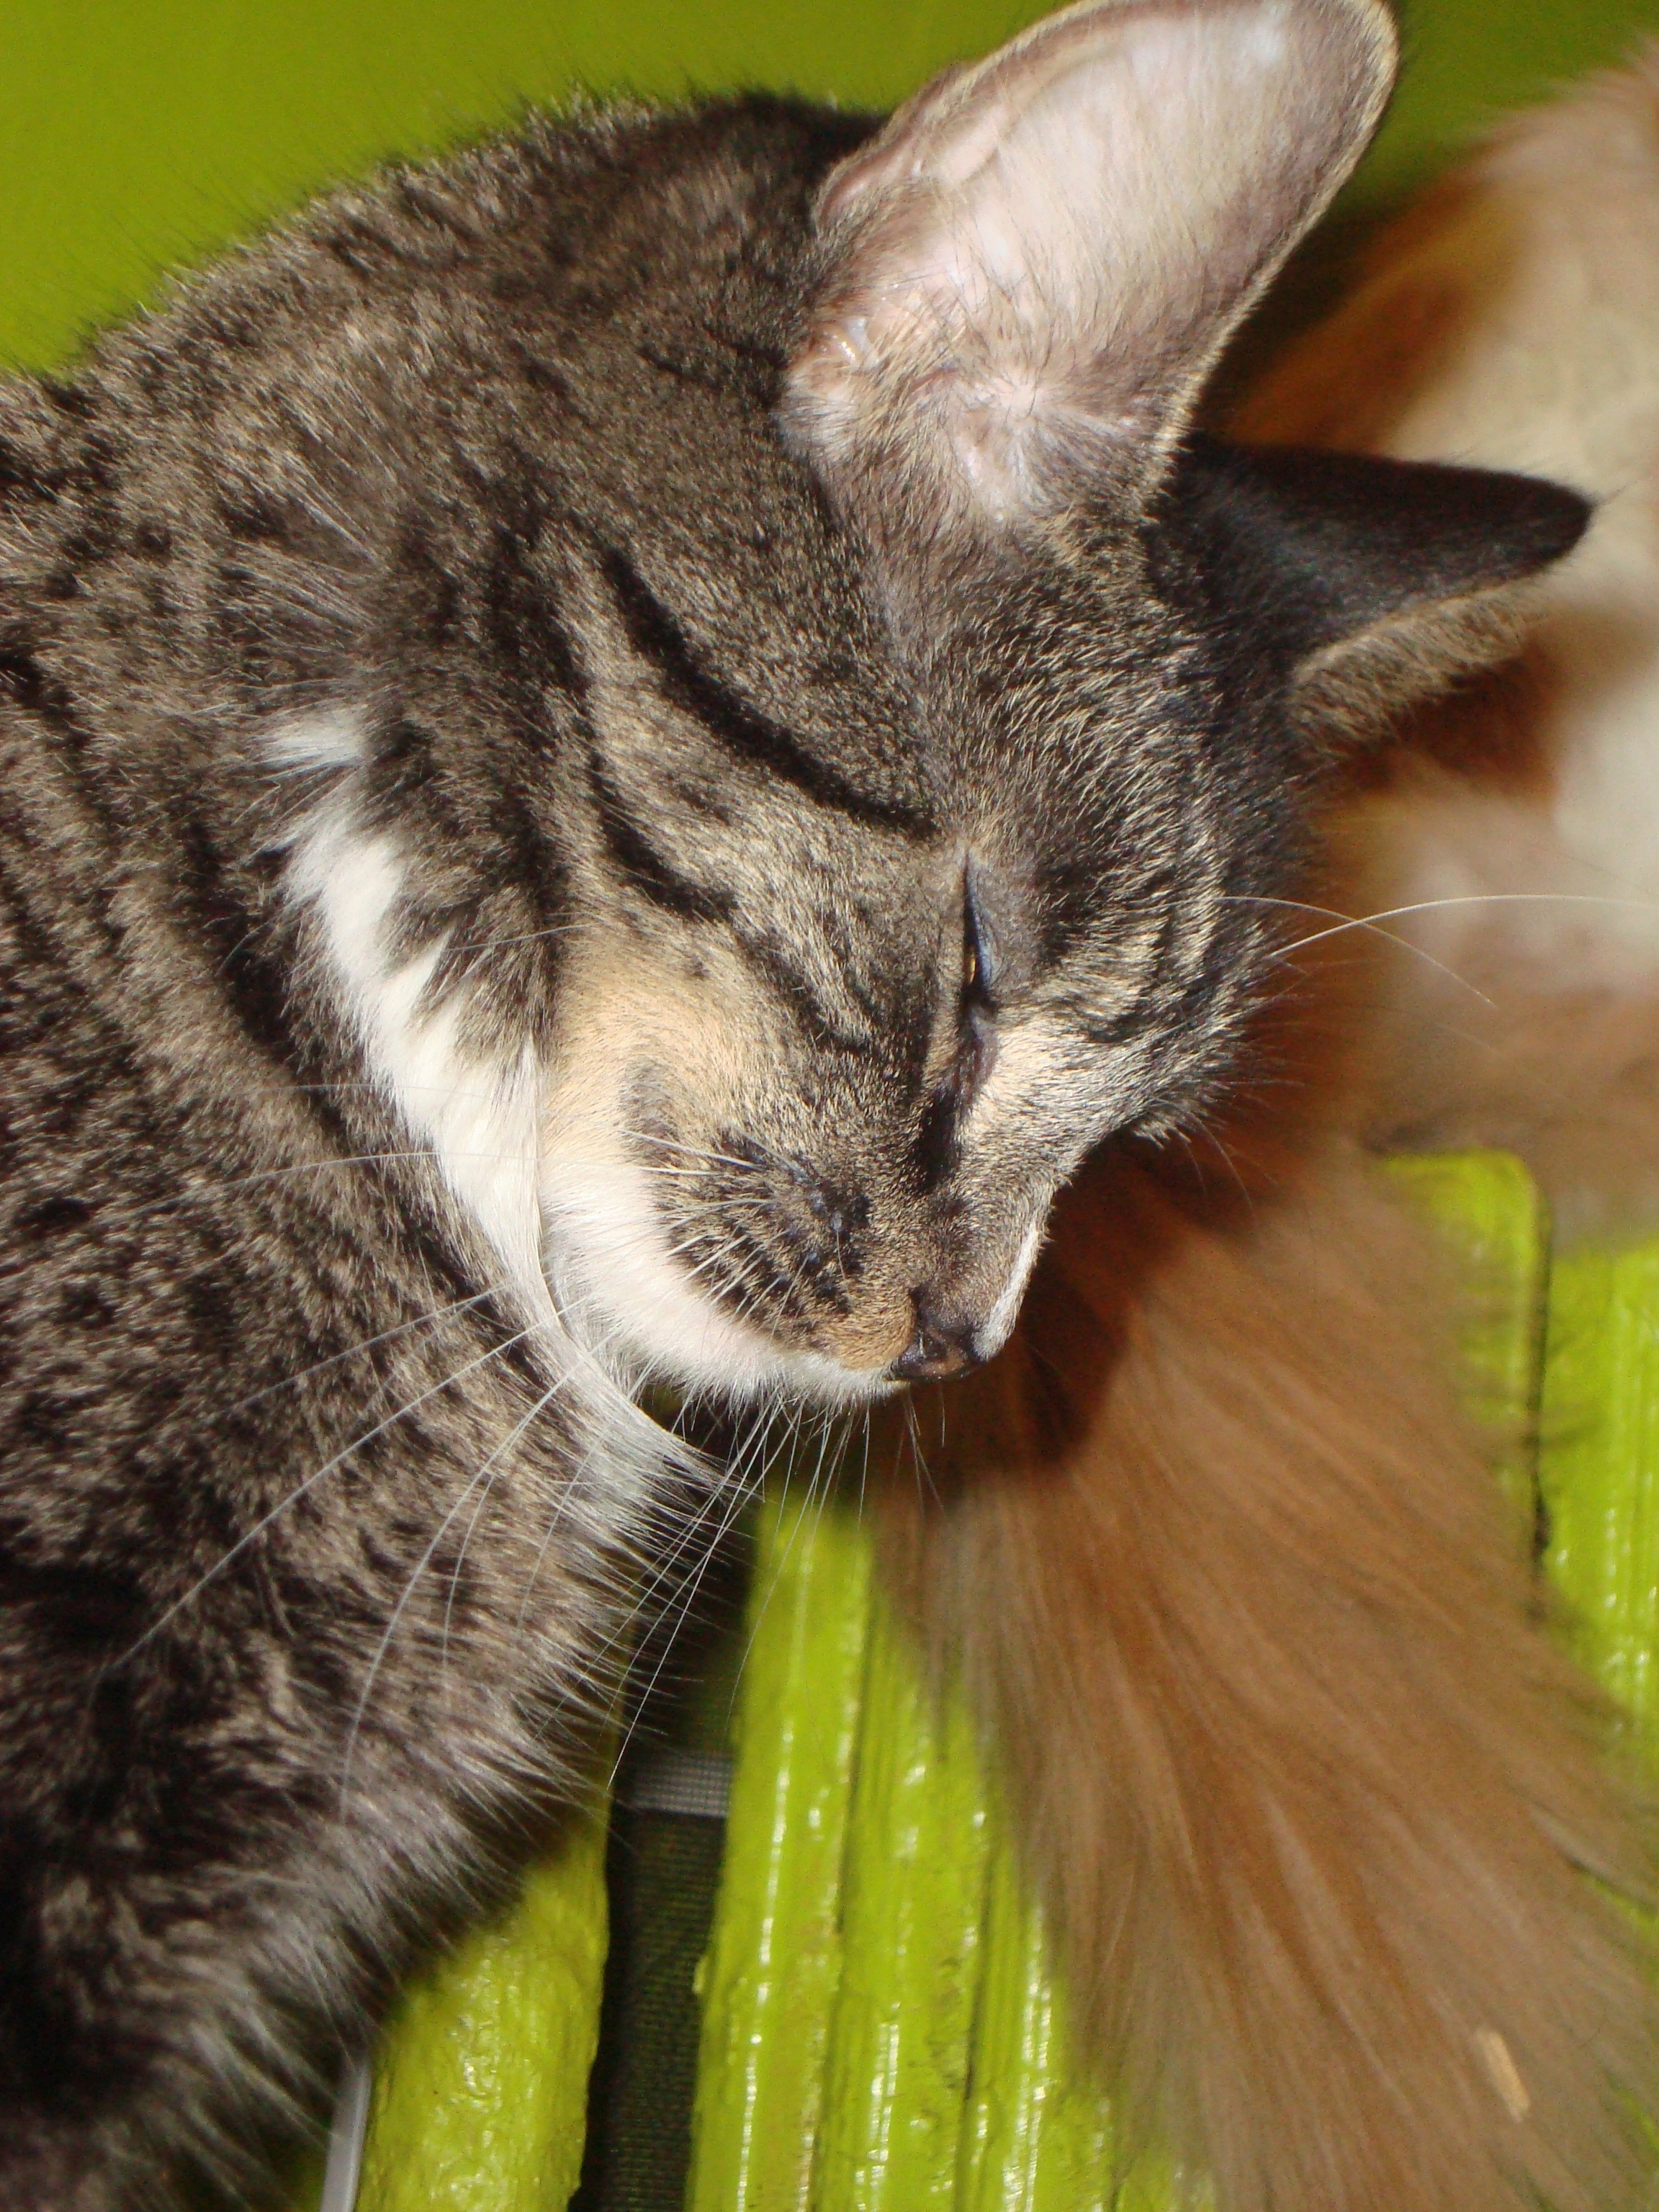
pet, portrait, kitten, cat, feline, mammal, fauna, whiskers, kitty, vertebrate, domestic, adorable, tabby cat, european shorthair, wild cat, small to medium sized cats, cat like mammal, domestic short haired cat